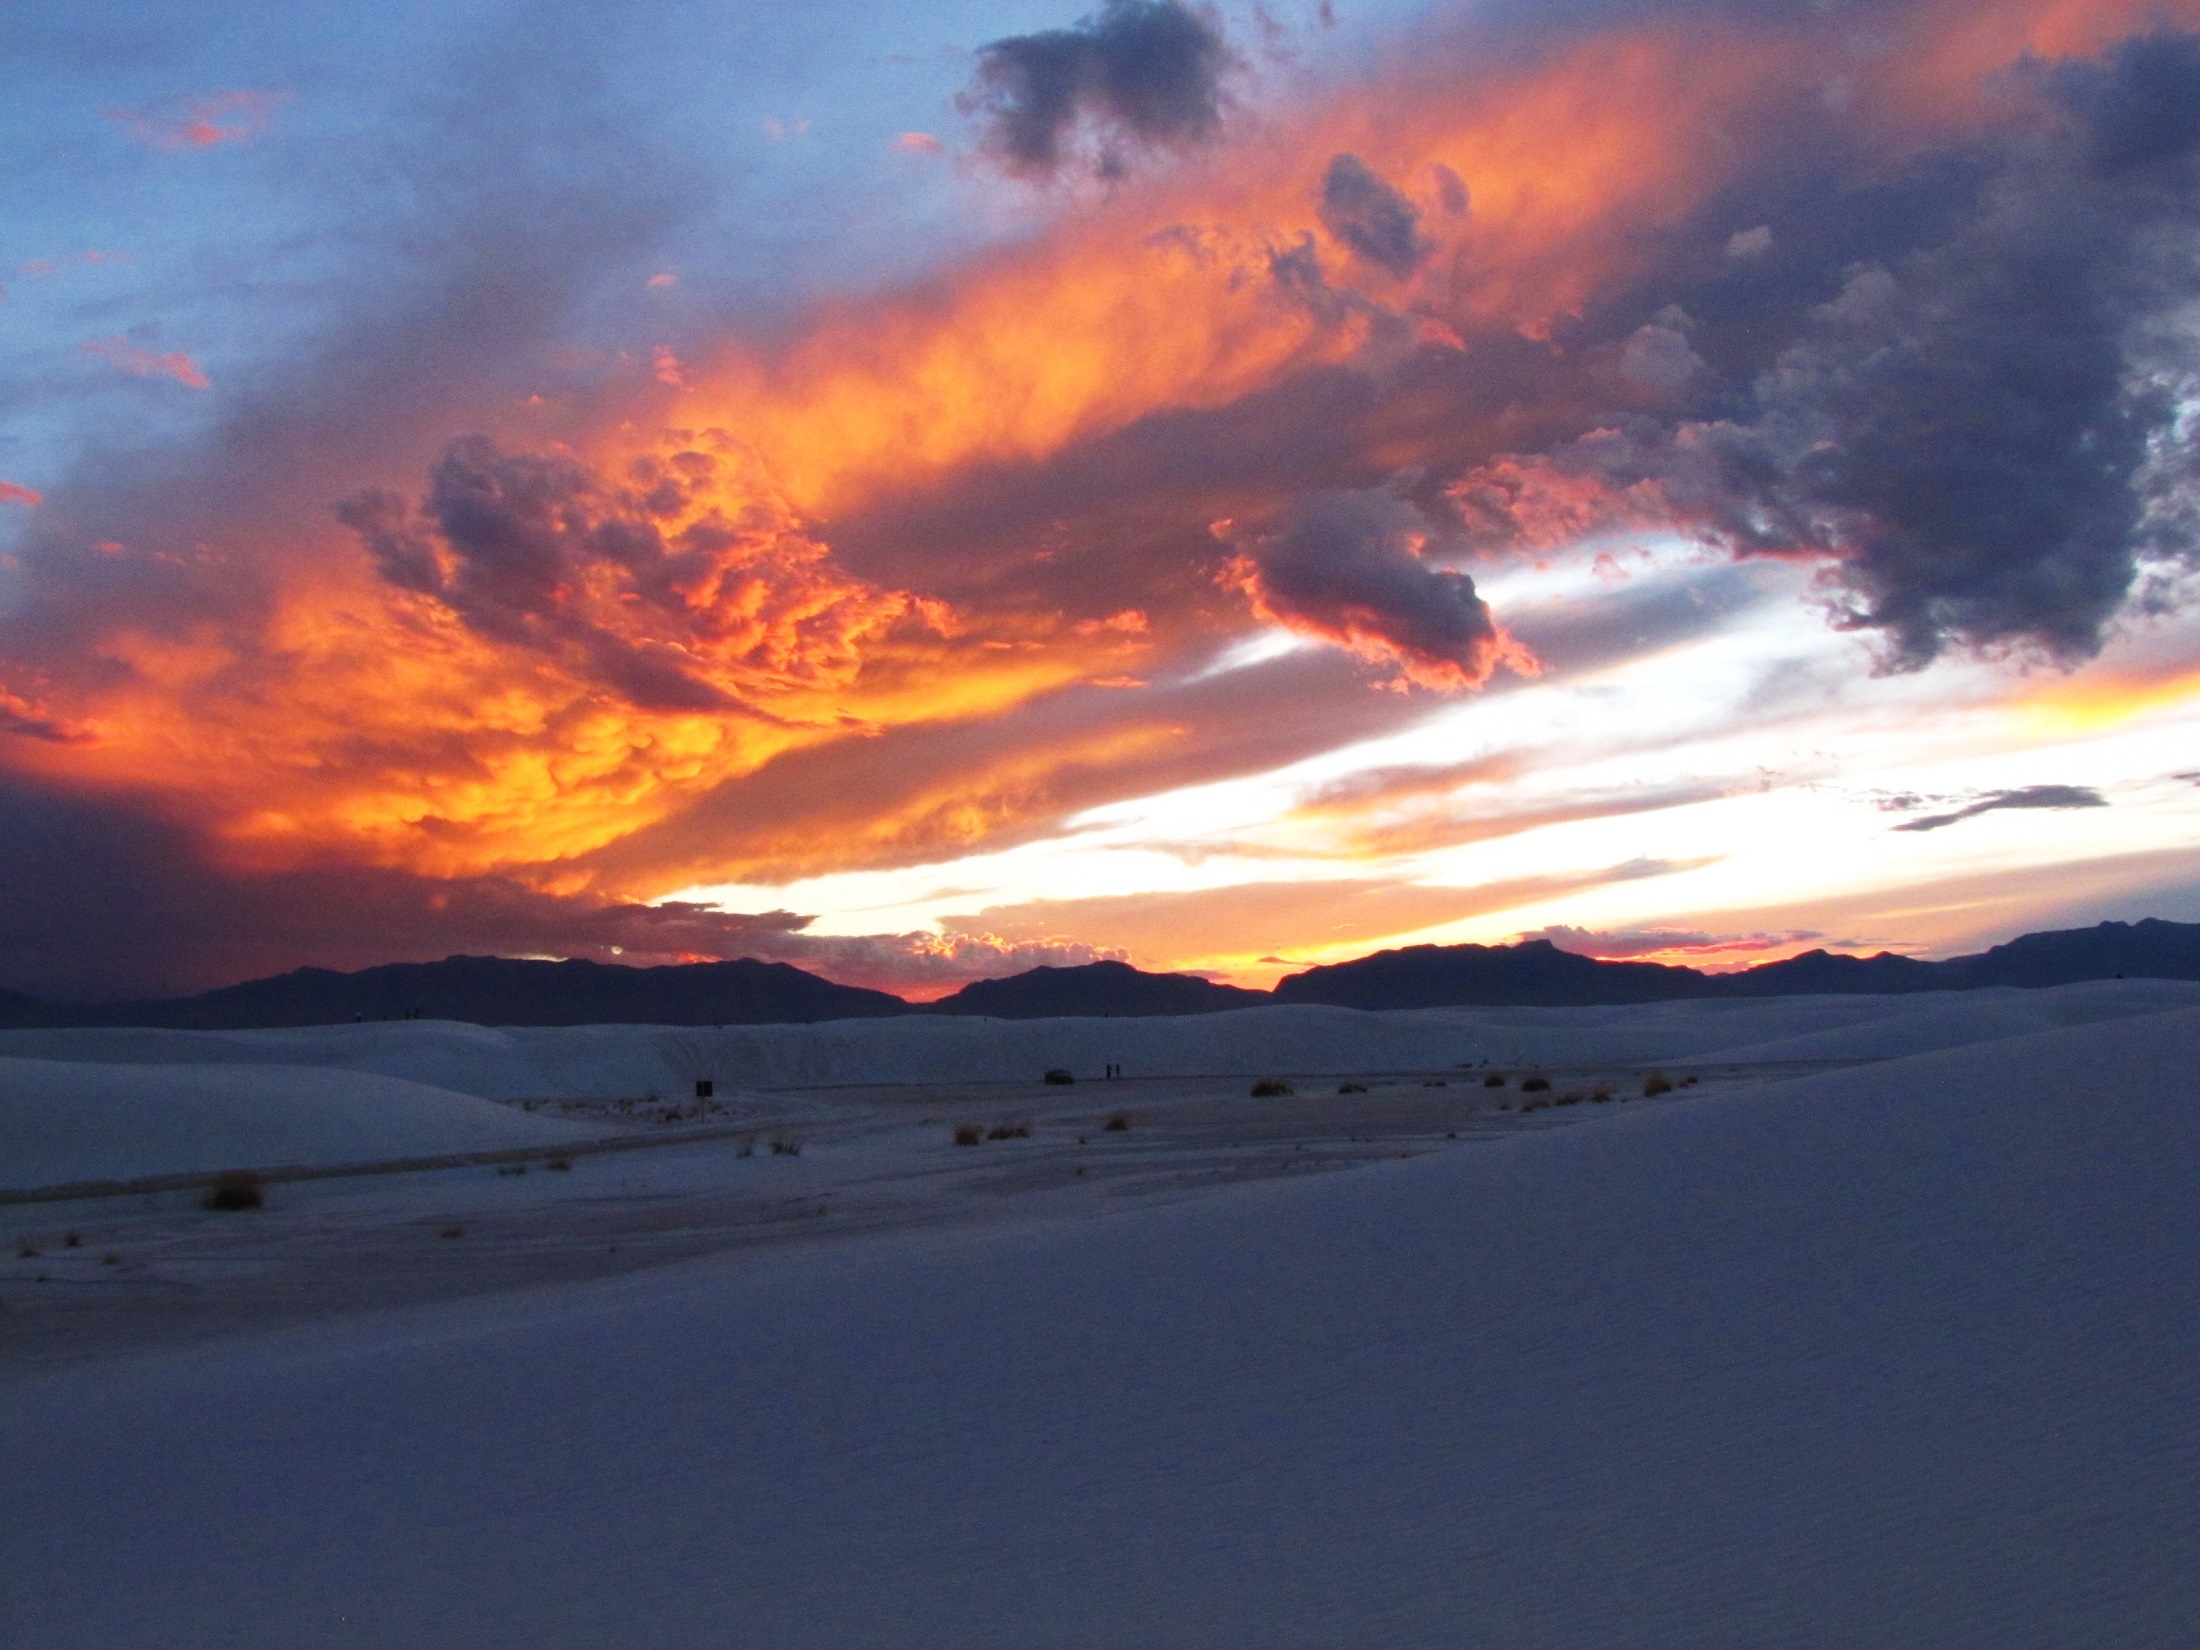
landscape, sand, horizon, mountain, cloud, sky, sunrise, sunset, sunlight, morning, dawn, panorama, dusk, evening, twilight, scenic, plain, outdoors, clouds, colors, plateau, habitat, afterglow, landform, natural environment, geographical feature, aeolian landform, geological phenomenon